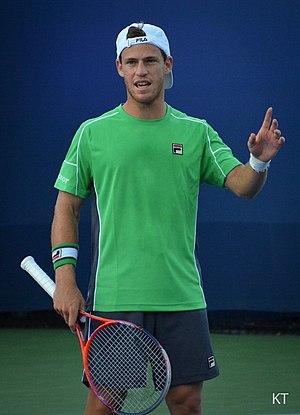
Diego Sebastián Schwartzman, né le 16 août 1992 à Buenos Aires, est un joueur de tennis argentin, professionnel depuis 2010.